William S. Hart

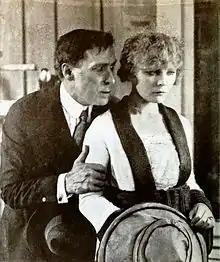
William S. Hart and Winifred Westover in "John Petticoats"

In 1921, Hollywood comic actor Roscoe Arbuckle was charged with rape and manslaughter in the death of aspiring actress Virginia Rappe. Amid the controversy, many of Arbuckle's fellow actors declined public comment on the case. However, Hart, who had never worked with Arbuckle or even met him, made a number of damaging public statements in which he presumed the actor's guilt. Arbuckle, who was eventually acquitted but saw his career ruined, later wrote a premise for a film parodying Hart as a thief, bully and wife beater, and it was bought by Buster Keaton. The following year, Keaton co-wrote, directed and starred in the 1922 comedy film "The Frozen North". As a result, Hart refused to speak to Keaton for many years.